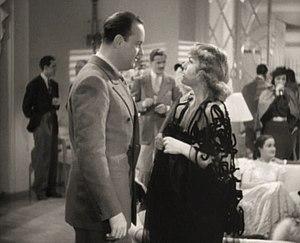
Grady Sutton est un acteur américain, né le 5 avril 1906 à Chattanooga, mort le 17 septembre 1995 à Los Angeles — Quartier de Woodland Hills.